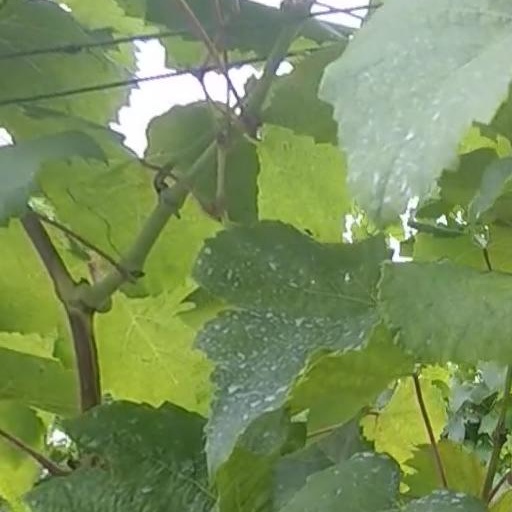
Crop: grape